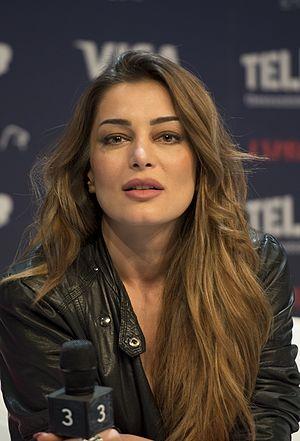
La France est l'un des quarante-trois pays participants du Concours Eurovision de la chanson 2018, qui se déroule à Lisbonne au Portugal. Le pays est représenté par le duo Madame Monsieur et la chanson Mercy, sélectionnés via l'émission Destination Eurovision 2018. La France se classe à la 13ᵉ place lors de la finale, recevant 173 points.
Destination Eurovision était l'ancienne sélection nationale utilisée par la France au Concours Eurovision de la chanson en 2018 et 2019, elle permettait donc de déterminer la chanson et l'artiste qui représenteraient la France au Concours.